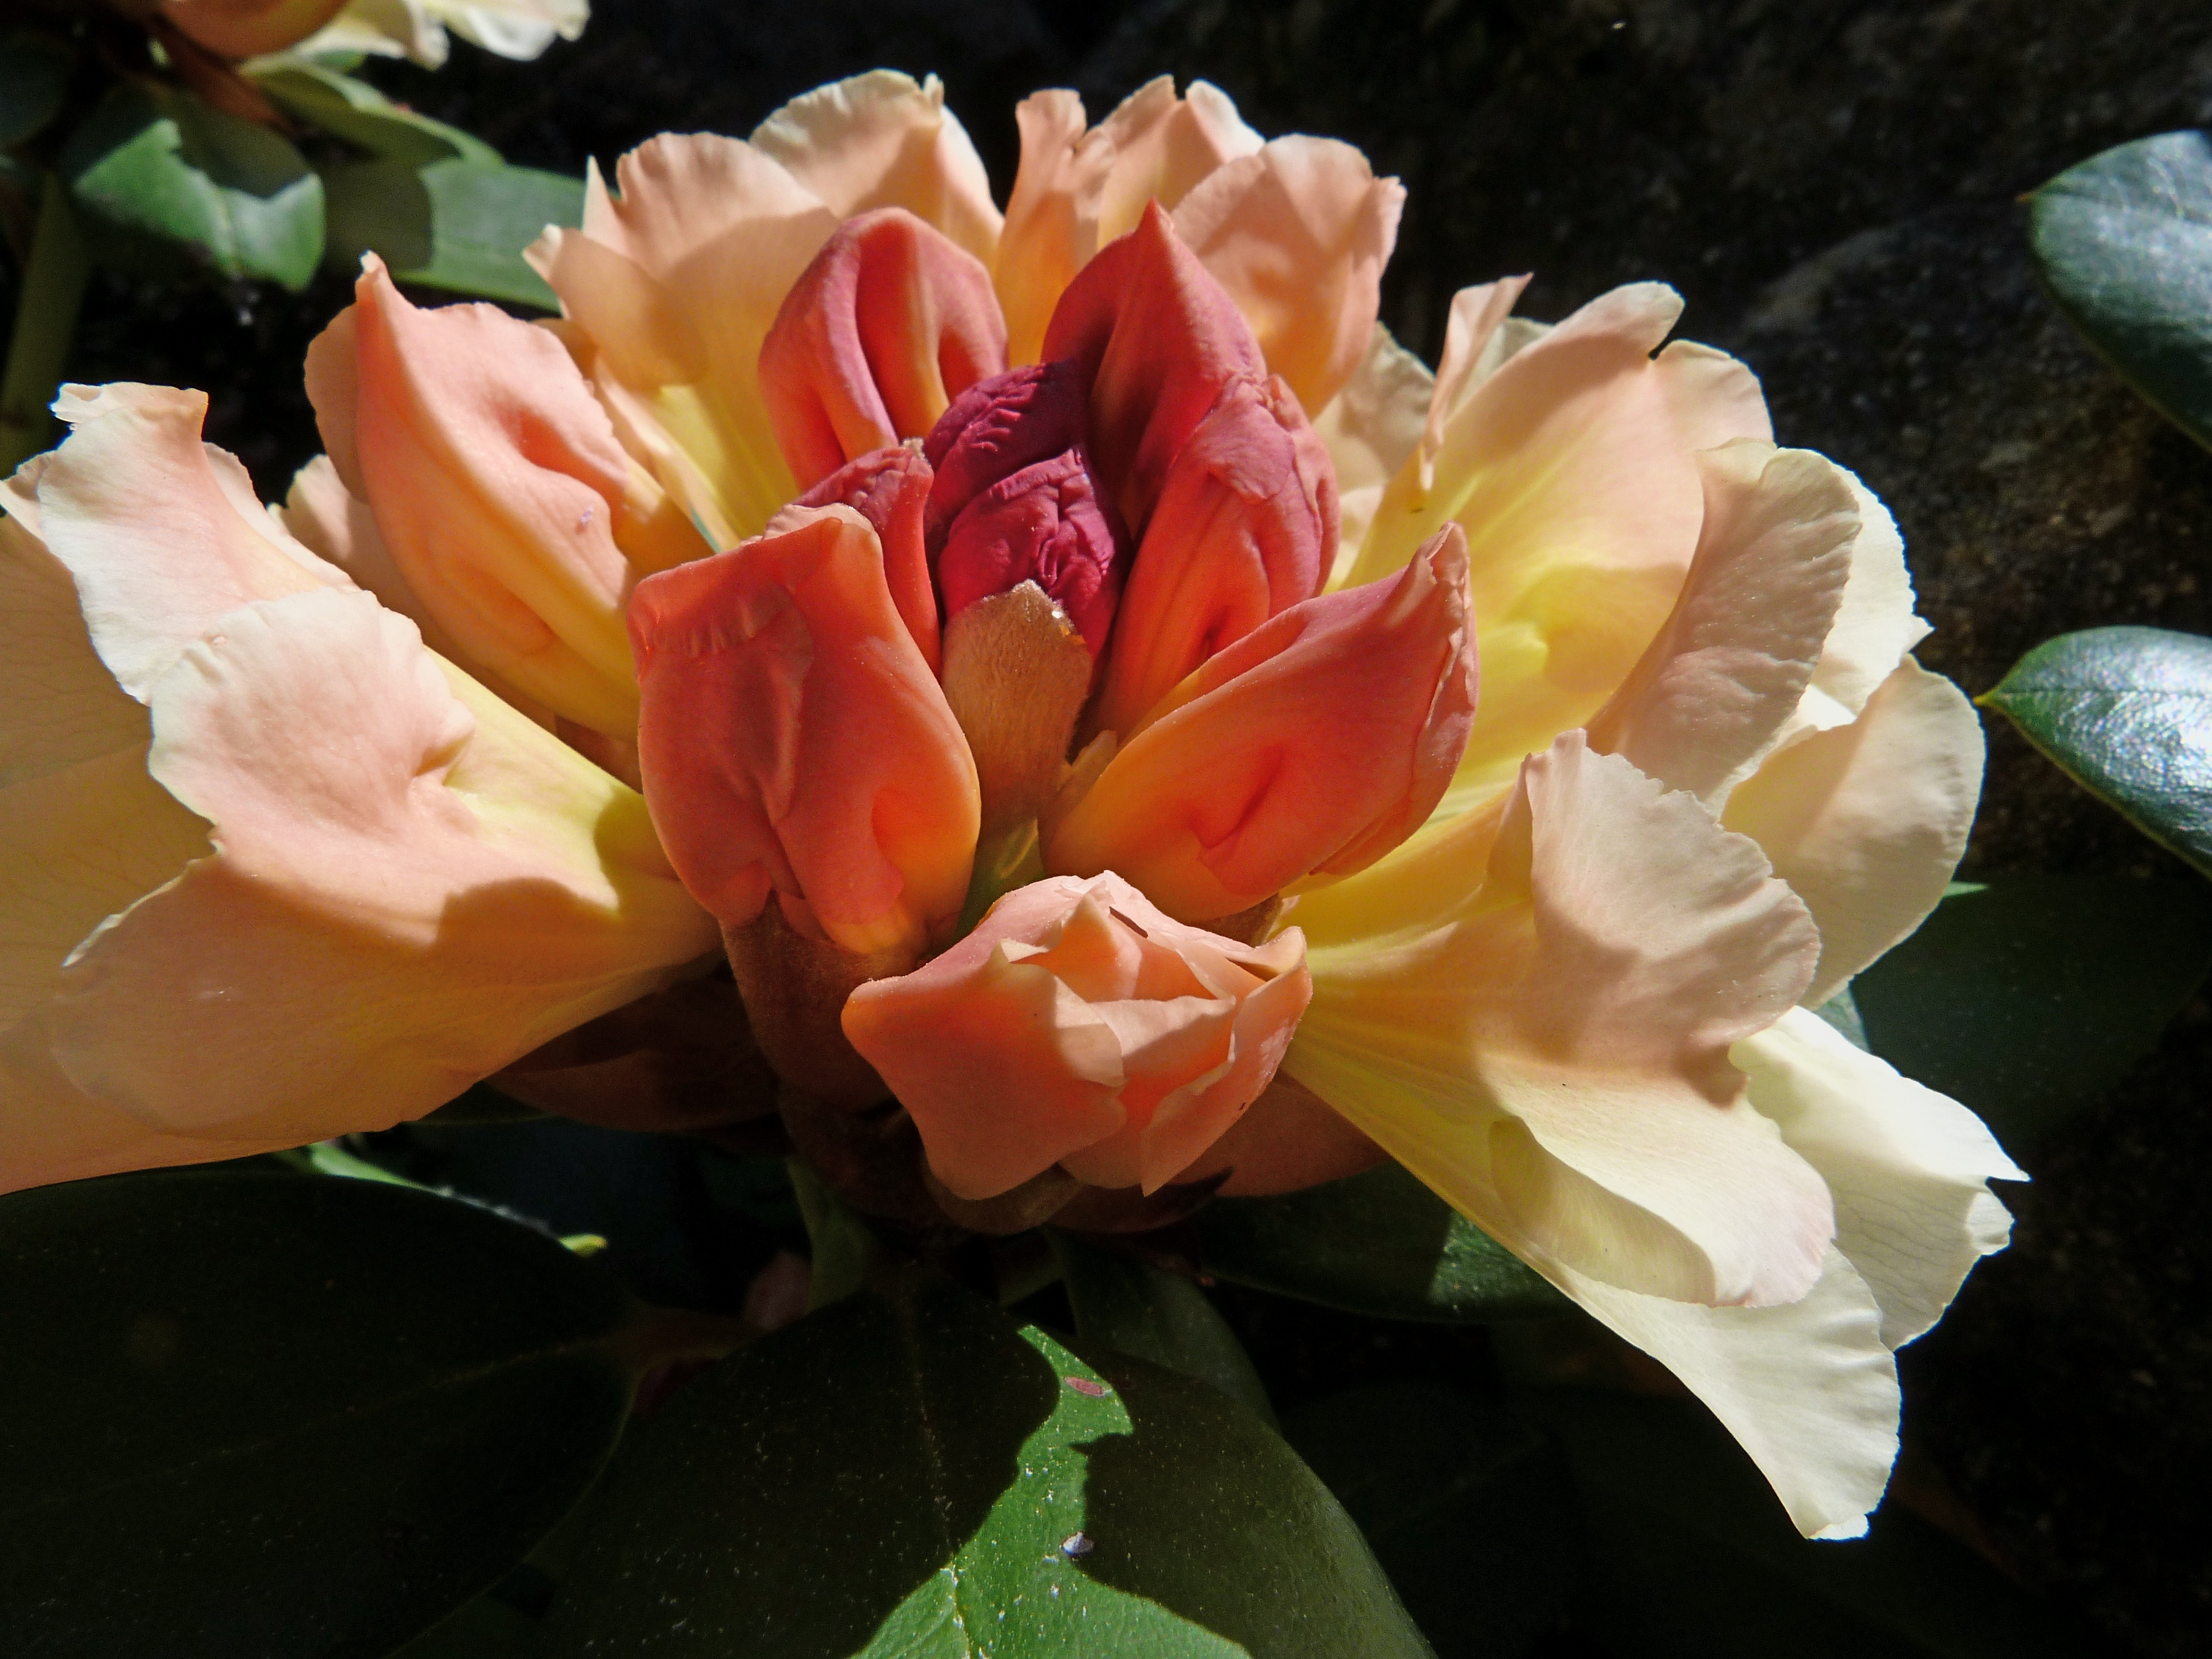
nature, open, plant, flower, petal, rustic, rose, spring, macro, contrast, botany, garden, flora, flowers, petals, shrub, rhododendron, floristry, flowering, floribunda, light and shade, macro photography, blossomed, flowering plant, garden roses, rose family, ornamentation, land plant, salmon pink flowers